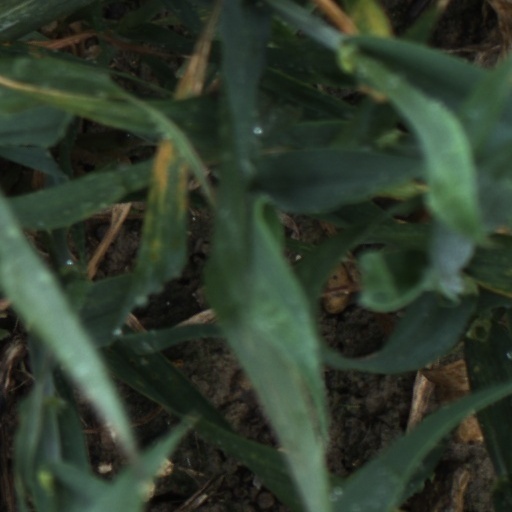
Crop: wheat